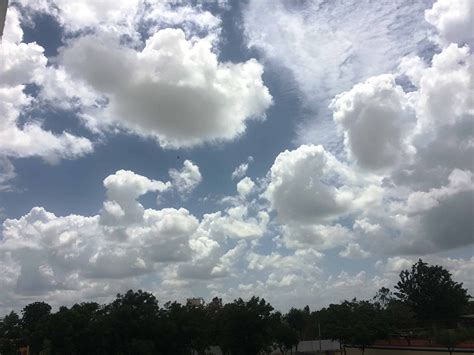
Weather: cloudy or overcast